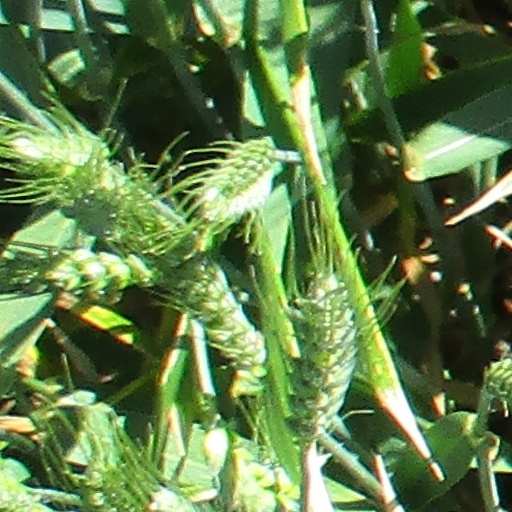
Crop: wheat